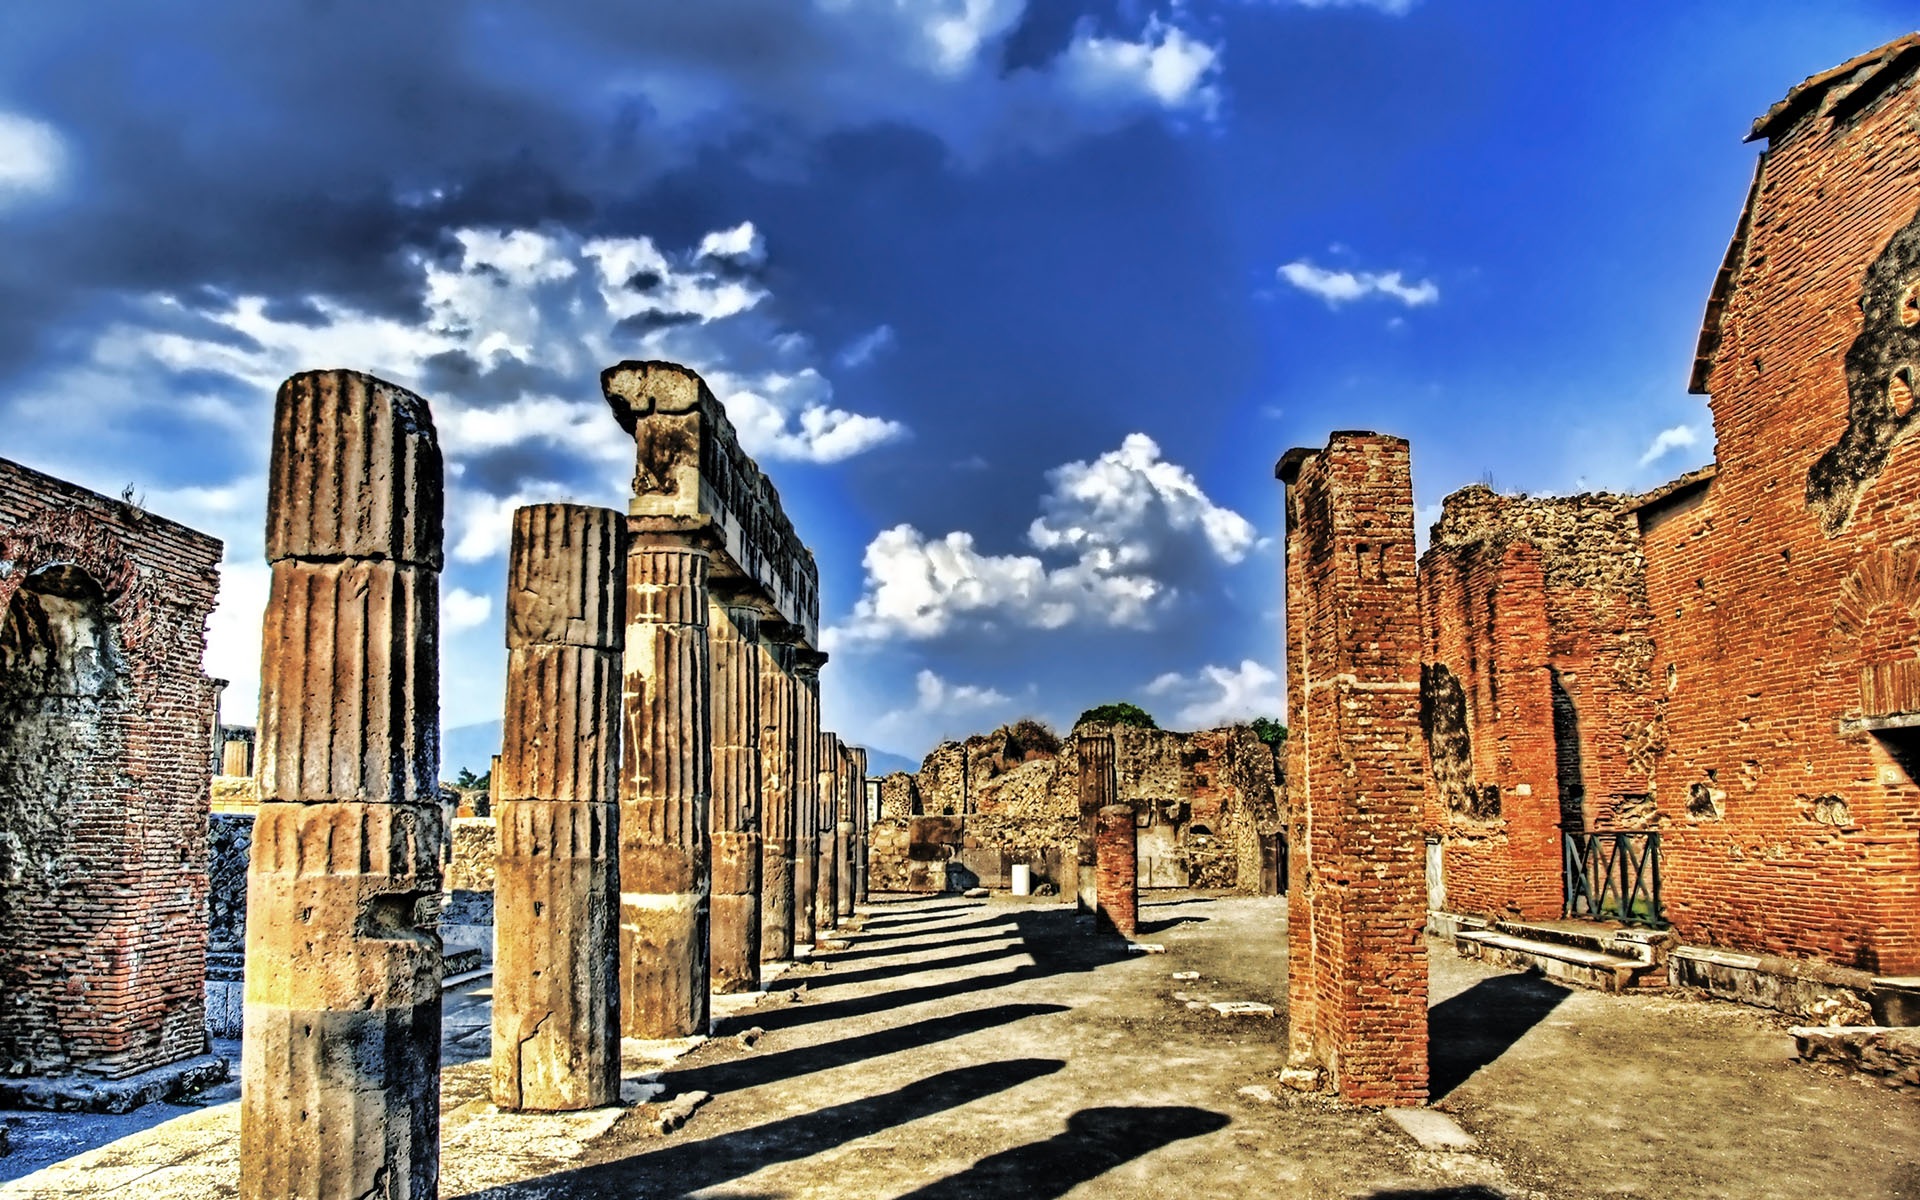
sea, nature, ocean, sky, town, atmosphere, land, cityscape, travel, environment, europe, arch, love, green, space, america, landmark, care, blue, cathedral, environmental, tourism, map, place of worship, globe, world, life, surface, eco, ecology, geography, science, haven, international, earth, universe, ruins, climate, continent, 3d, planet, protection, ecosystem, save, global, unesco world heritage site, historic site, ancient history